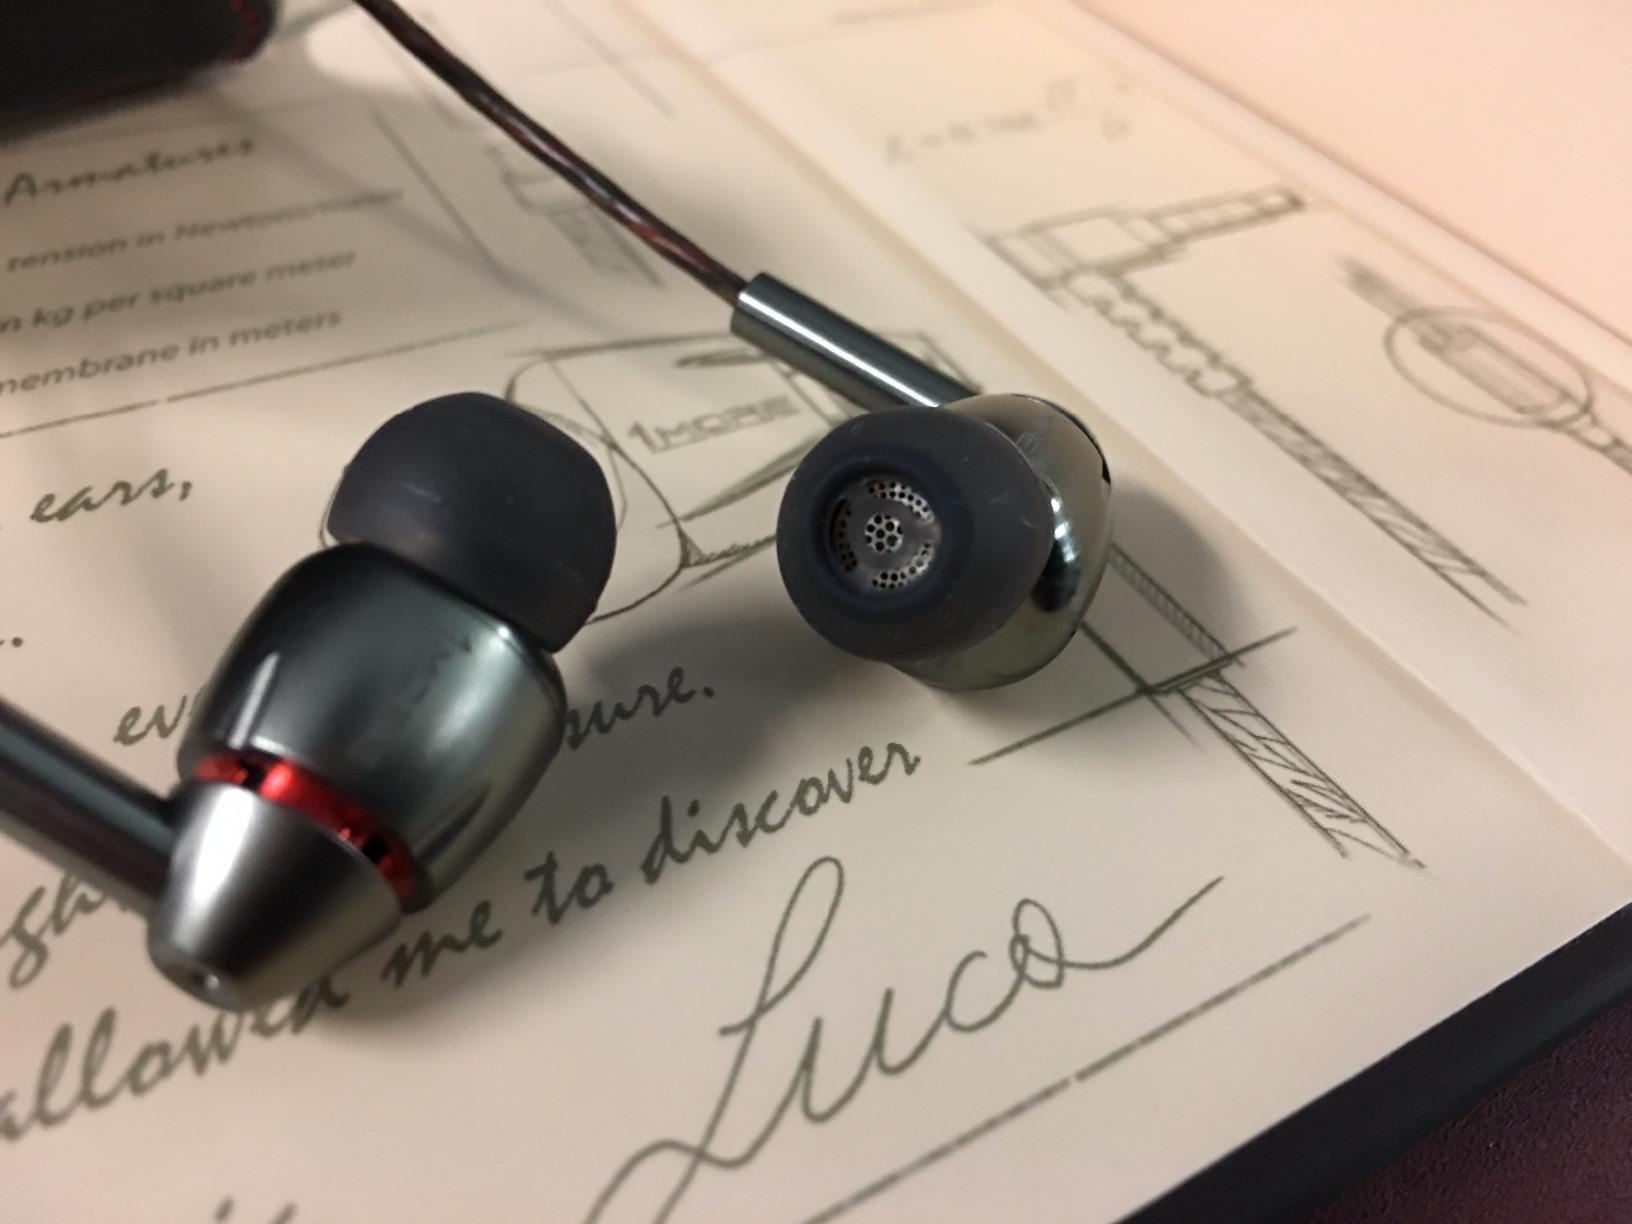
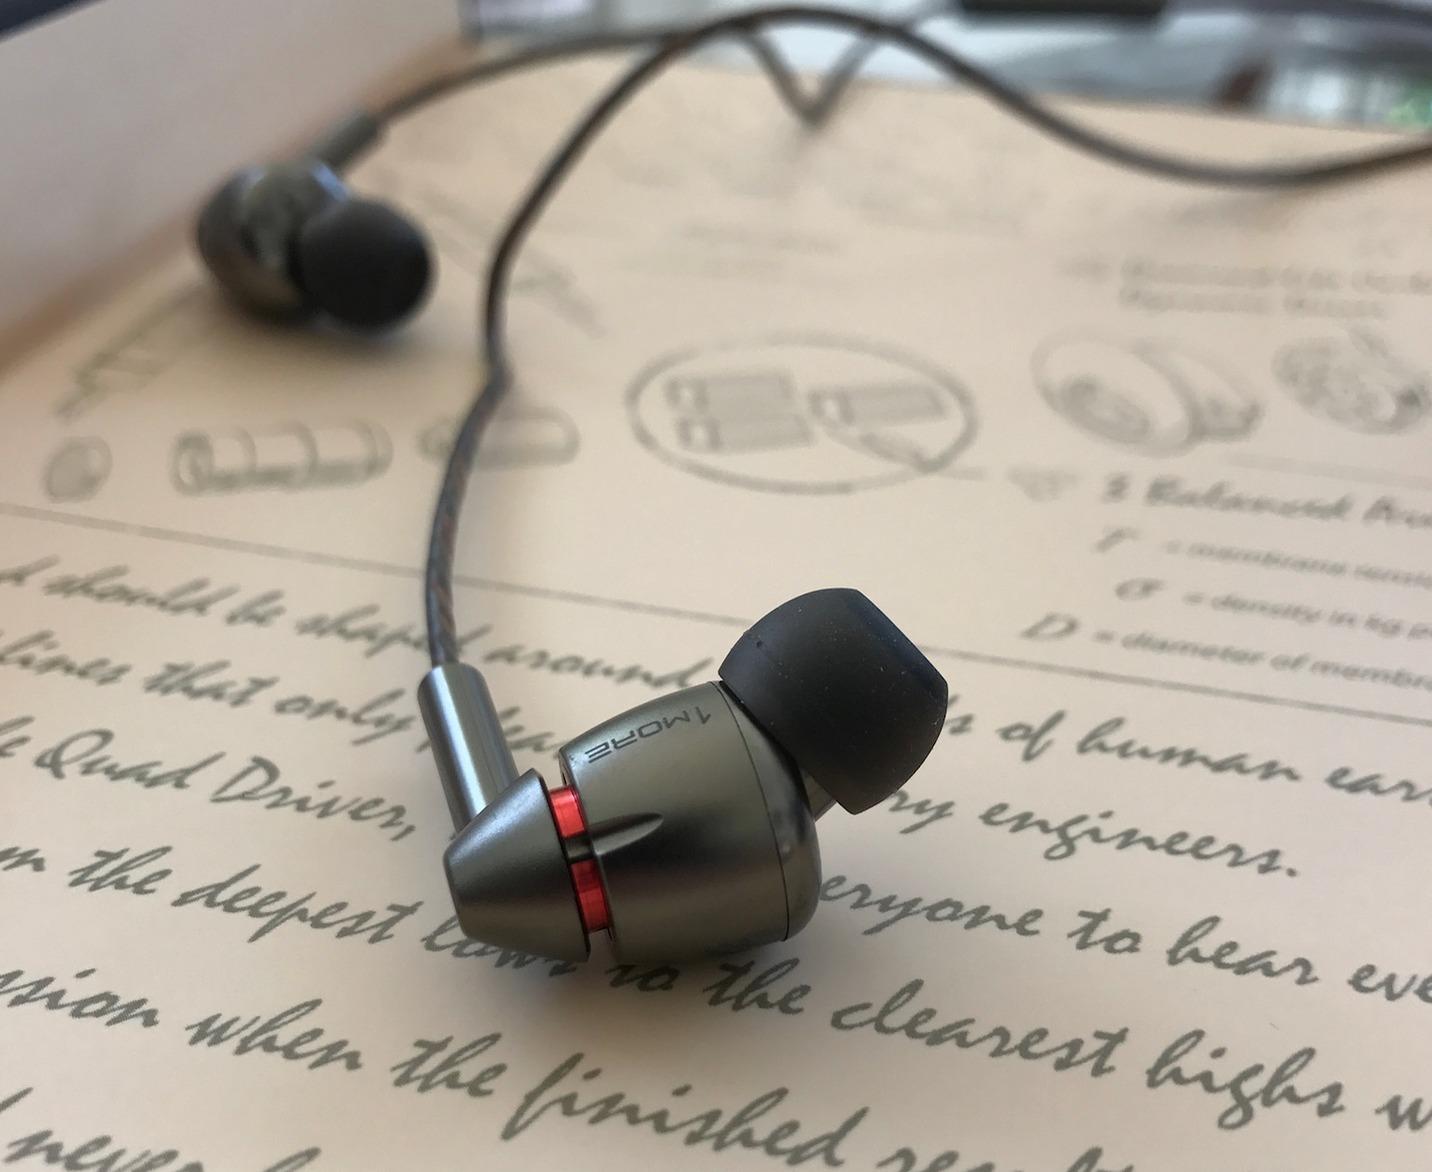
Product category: headphones
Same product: yes